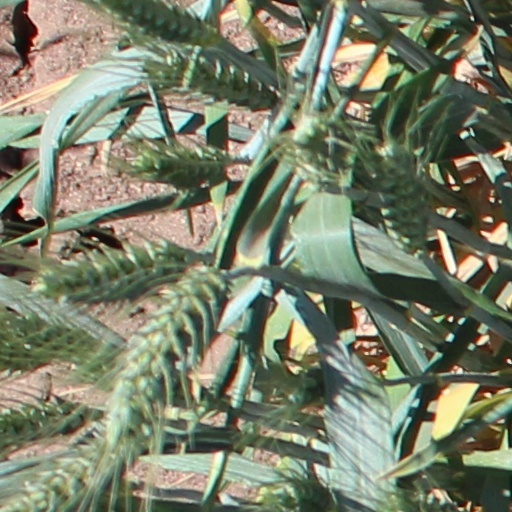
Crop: wheat